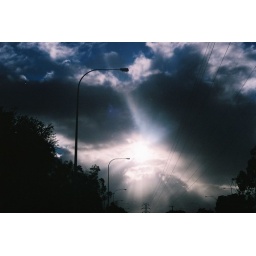
Taken along Leech Highway coming up to that little bridge over Shelley river (I think...)